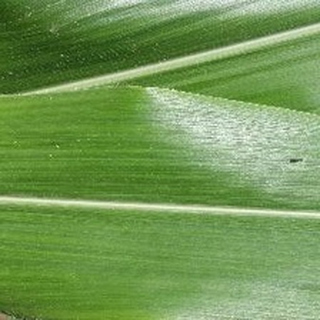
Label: healthy_corn